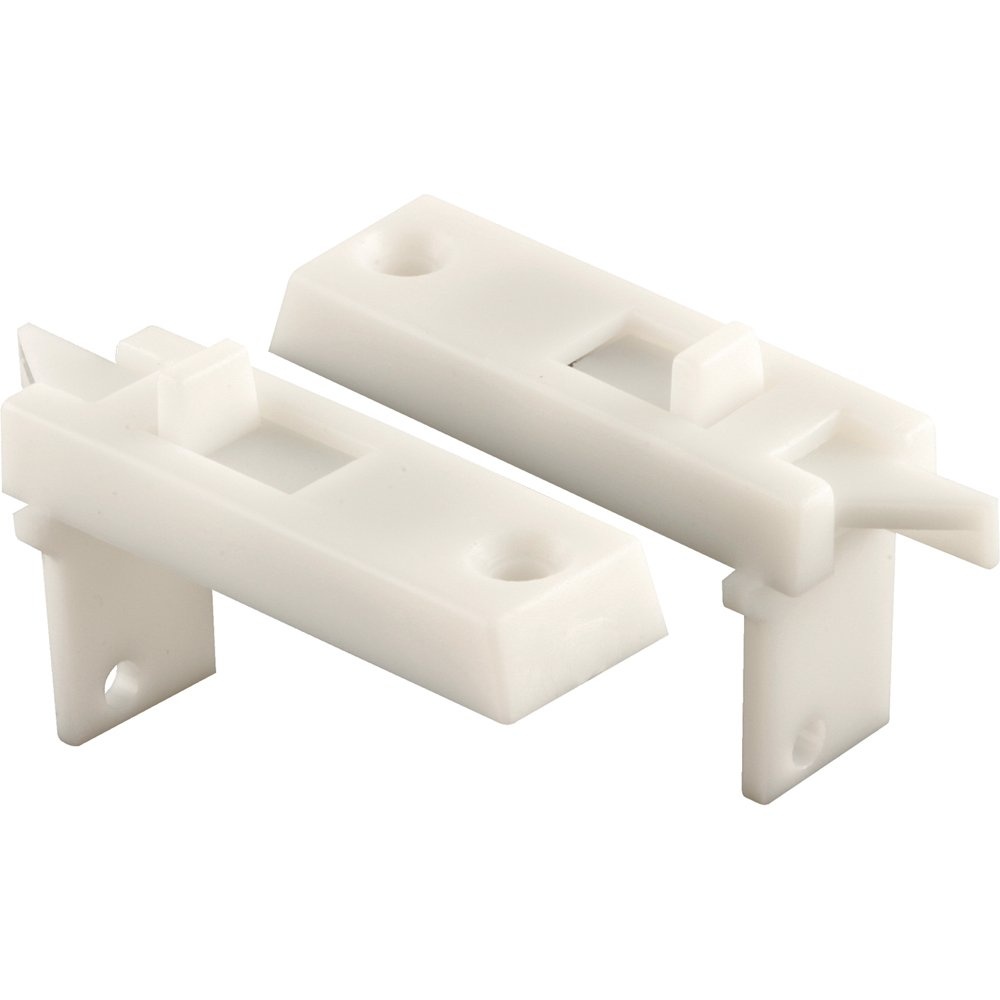
Prime-Line F 2642 Vinyl Spring-Loaded Replacement Window Tilt Latch Pair, 1-11/16” Hole Center, White (1 Pair)
Brand: PRIME-LINE Color: White Features: TILT LATCH REPLACEMENT – These spring-loaded replacement latch parts feature a unique wrap-around design that attaches to the top rail and side stile; each package includes one right-hand and one left-hand tilt latch with fasteners EASY TO INSTALL – Installation is quick and easy; this tilt window latch can be used on aluminum single- and double-hung vertical sliding sash panels that are designed to tilt-in and down from the top STRONG AND DURABLE – Constructed of vinyl plastic and white in color, this spring-loaded small window latch is strong, durable, and made to last; replace old or broken window tilt latches to maintain safety and security in your home DIMENSIONS – This window tilt latch is 2-1/4 inch wide x 3/4 inch deep with a 1-11/16 inch top mounting hole center; for further dimensional information, please see the line drawing NOTE - Please refer to the line art drawing for dimensions and compare to your needs before purchasing Details: Product Description Use this Prime-Line F 2642 Tilt Window Latch Replacement to replace old or broken window tilt latches to maintain safety and security in your home. These spring-loaded tilt window parts feature a unique wrap-around design that attaches to the top rail and side stile. Each package includes one right-hand and one left-hand tilt latch with fasteners. Installation is quick and easy. The tilt latch pair can be used on aluminum single- and double-hung vertical sliding sash panels that are designed to tilt in and down from the top, for cleaning purposes. Constructed of plastic and white in color, this spring-loaded tilt latch replacement is strong, durable, and made to last. This vinyl window tilt latch is 2-1/4 inch wide x 3/4 inch deep with a 1-11/16 inch top mounting hole center. For further dimensional information, please see the line drawing. From the Manufacturer These spring-loaded tilt latches are constructed of plastic and they are white in color. The overall housing width of these latches measures 2-1/4 in., the depth is 3/4 in. and the top mounting hole is spaced at 1-11/16 in. from stile edge to center of hole. These tilt latches are used on aluminum, single and double hung vertical sliding sash panels that are designed to tilt-in and down from the top for cleaning purposes. They are used on all tilt-in windows manufactured by Better Built, and they feature a unique wrap-around design that attaches to the top rail and side stile. Each package includes one right hand & one left hand tilt latch with fasteners. Package Dimensions: 5.4 x 3.7 x 1.1 inches Binding: Tools & Home Improvement
Brand: PRIME-LINE
Category: Hardware > Building Materials > Window Hardware > Window Frames > Sliding Window Frames